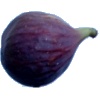
Label: Fig 1